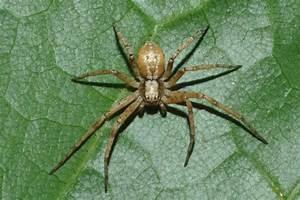
spider